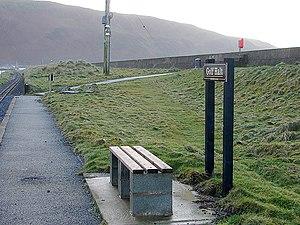
Gor­sa­fawd­dacha'id­rai­go­dan­hed­dogled­dol­lôn­pen­rhy­na­reur­draeth­ce­re­di­gion est l'ancien nom d'une gare ferroviaire située près de la ville de Dolgellau dans le comté de Gwynedd, au Pays de Galles. Elle se trouve sur la ligne de Fairbourne à Penrhyn.